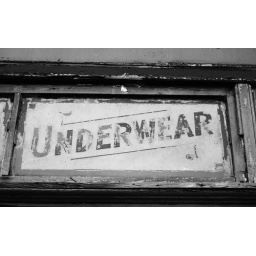
December 2008 road trip to Nashville, Louisville and Atlanta.An old building in Louisville advertises its wares